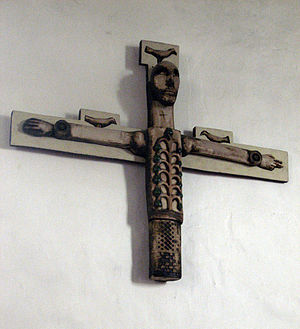
Hasle Kirke (Aarhus) / Inventar
Krucifiks på nordvæggen.
Hasle Kirke er en dansk kirke, der ligger i Hasle, en forstad til Aarhus, nord for Viborgvej. Den blev grundlagt i 1100-tallet, mens tårn og våbenhus er senere tilføjelser, og i 1800-tallet blev der fortaget flere ombygninger af kirken.